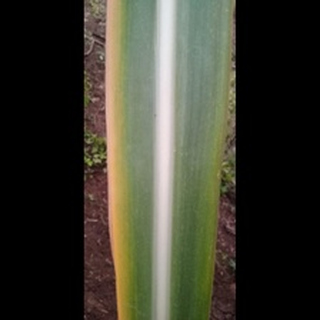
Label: sugarcane_yellow_leaf_disease